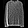
Label: Pullover